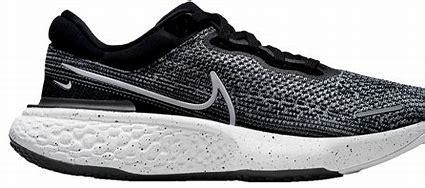
Brand: Nike
Model: Zoomx Invincible Run Flyknit